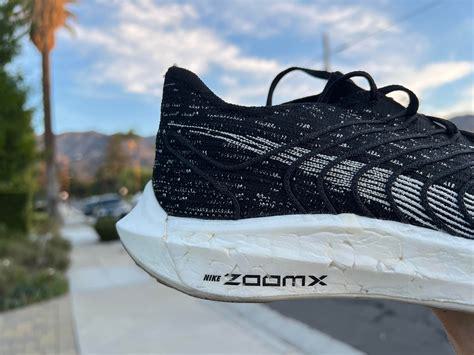
Brand: Nike
Model: Pegasus Turbo Next Nature